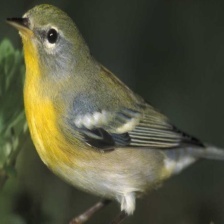
Species: NORTHERN PARULA
Scientific name: SETOPHAGA AMERICANA